History of Finland

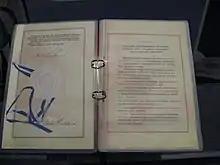
The Finno-Soviet Treaty

After the civil war, the parliament controlled by the Whites voted to establish a constitutional monarchy to be called the "Kingdom of Finland", with German prince Frederick Charles of Hesse as king. However, Germany's defeat in November 1918 made the plan impossible and Finland instead became a republic, with Kaarlo Juho Ståhlberg elected as its first President in 1919. Despite the bitter civil war, and repeated threats from fascist movements, Finland became and remained a capitalist democracy under the rule of law. By contrast, nearby Estonia, in similar circumstances but without a civil war, started as a democracy and was turned into a dictatorship in 1934.